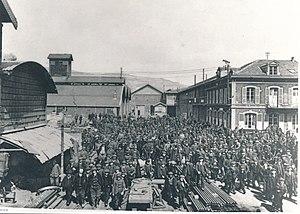
Fives-Lille, sortie d'usine, 1911. Archives municipales de Givors, cote 5Fi 1966
Givors est une commune française située dans la métropole de Lyon en région Auvergne-Rhône-Alpes.